Neil Hays

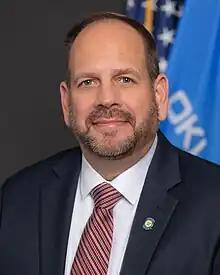

Neil Hays is an American politician who has served as the Oklahoma House of Representatives member from the 13th district since November 16, 2022.